Claude-François-Marie Rigoley

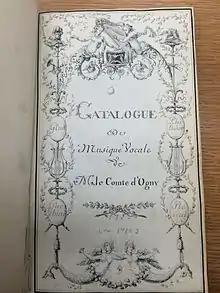
Title page of the "Catalogue de la Musique vocale de M. le comte d'Ogny" (Library of Congress)

With his friend Étienne-Marie de La Haye, survivor of his father, the "ferme générale" Marin de La Haye des Fosses, he founded the Olympic Lodge in 1782, the main object of which was the organization of concerts intended to replace the Concert des Amateurs dissolved in 1781 following the bankruptcy of one of its supporters, the tax "ferme générale" Pierre Haudry de Soucy. The "concert des Amateurs" used to take place in the salons of the Hôtel de Soubise and was founded by their respective fathers, the Baron d'Ogny and Marin de La Haye des Fosses in 1769. The concerts of the Olympic Lodge were managed by the Olympic Society, the commercial entity of the Lodge, which installed a club for its subscribers in 1785 at the Palais Royal, known as the "Sallon Olympique". On the first floor were the rooms of the lodge itself. The Olympic Society inherited the considerable musical background of the Concert des Amateurs which it continued to enrich thanks to the numerous and high contributions of its members. The most famous acquisition was that of the six "Paris symphonies" (82 to 87) and symphonies 90-92 commissioned to Joseph Haydn through Comte d'Ogny and the Chevalier de Saint-Georges.